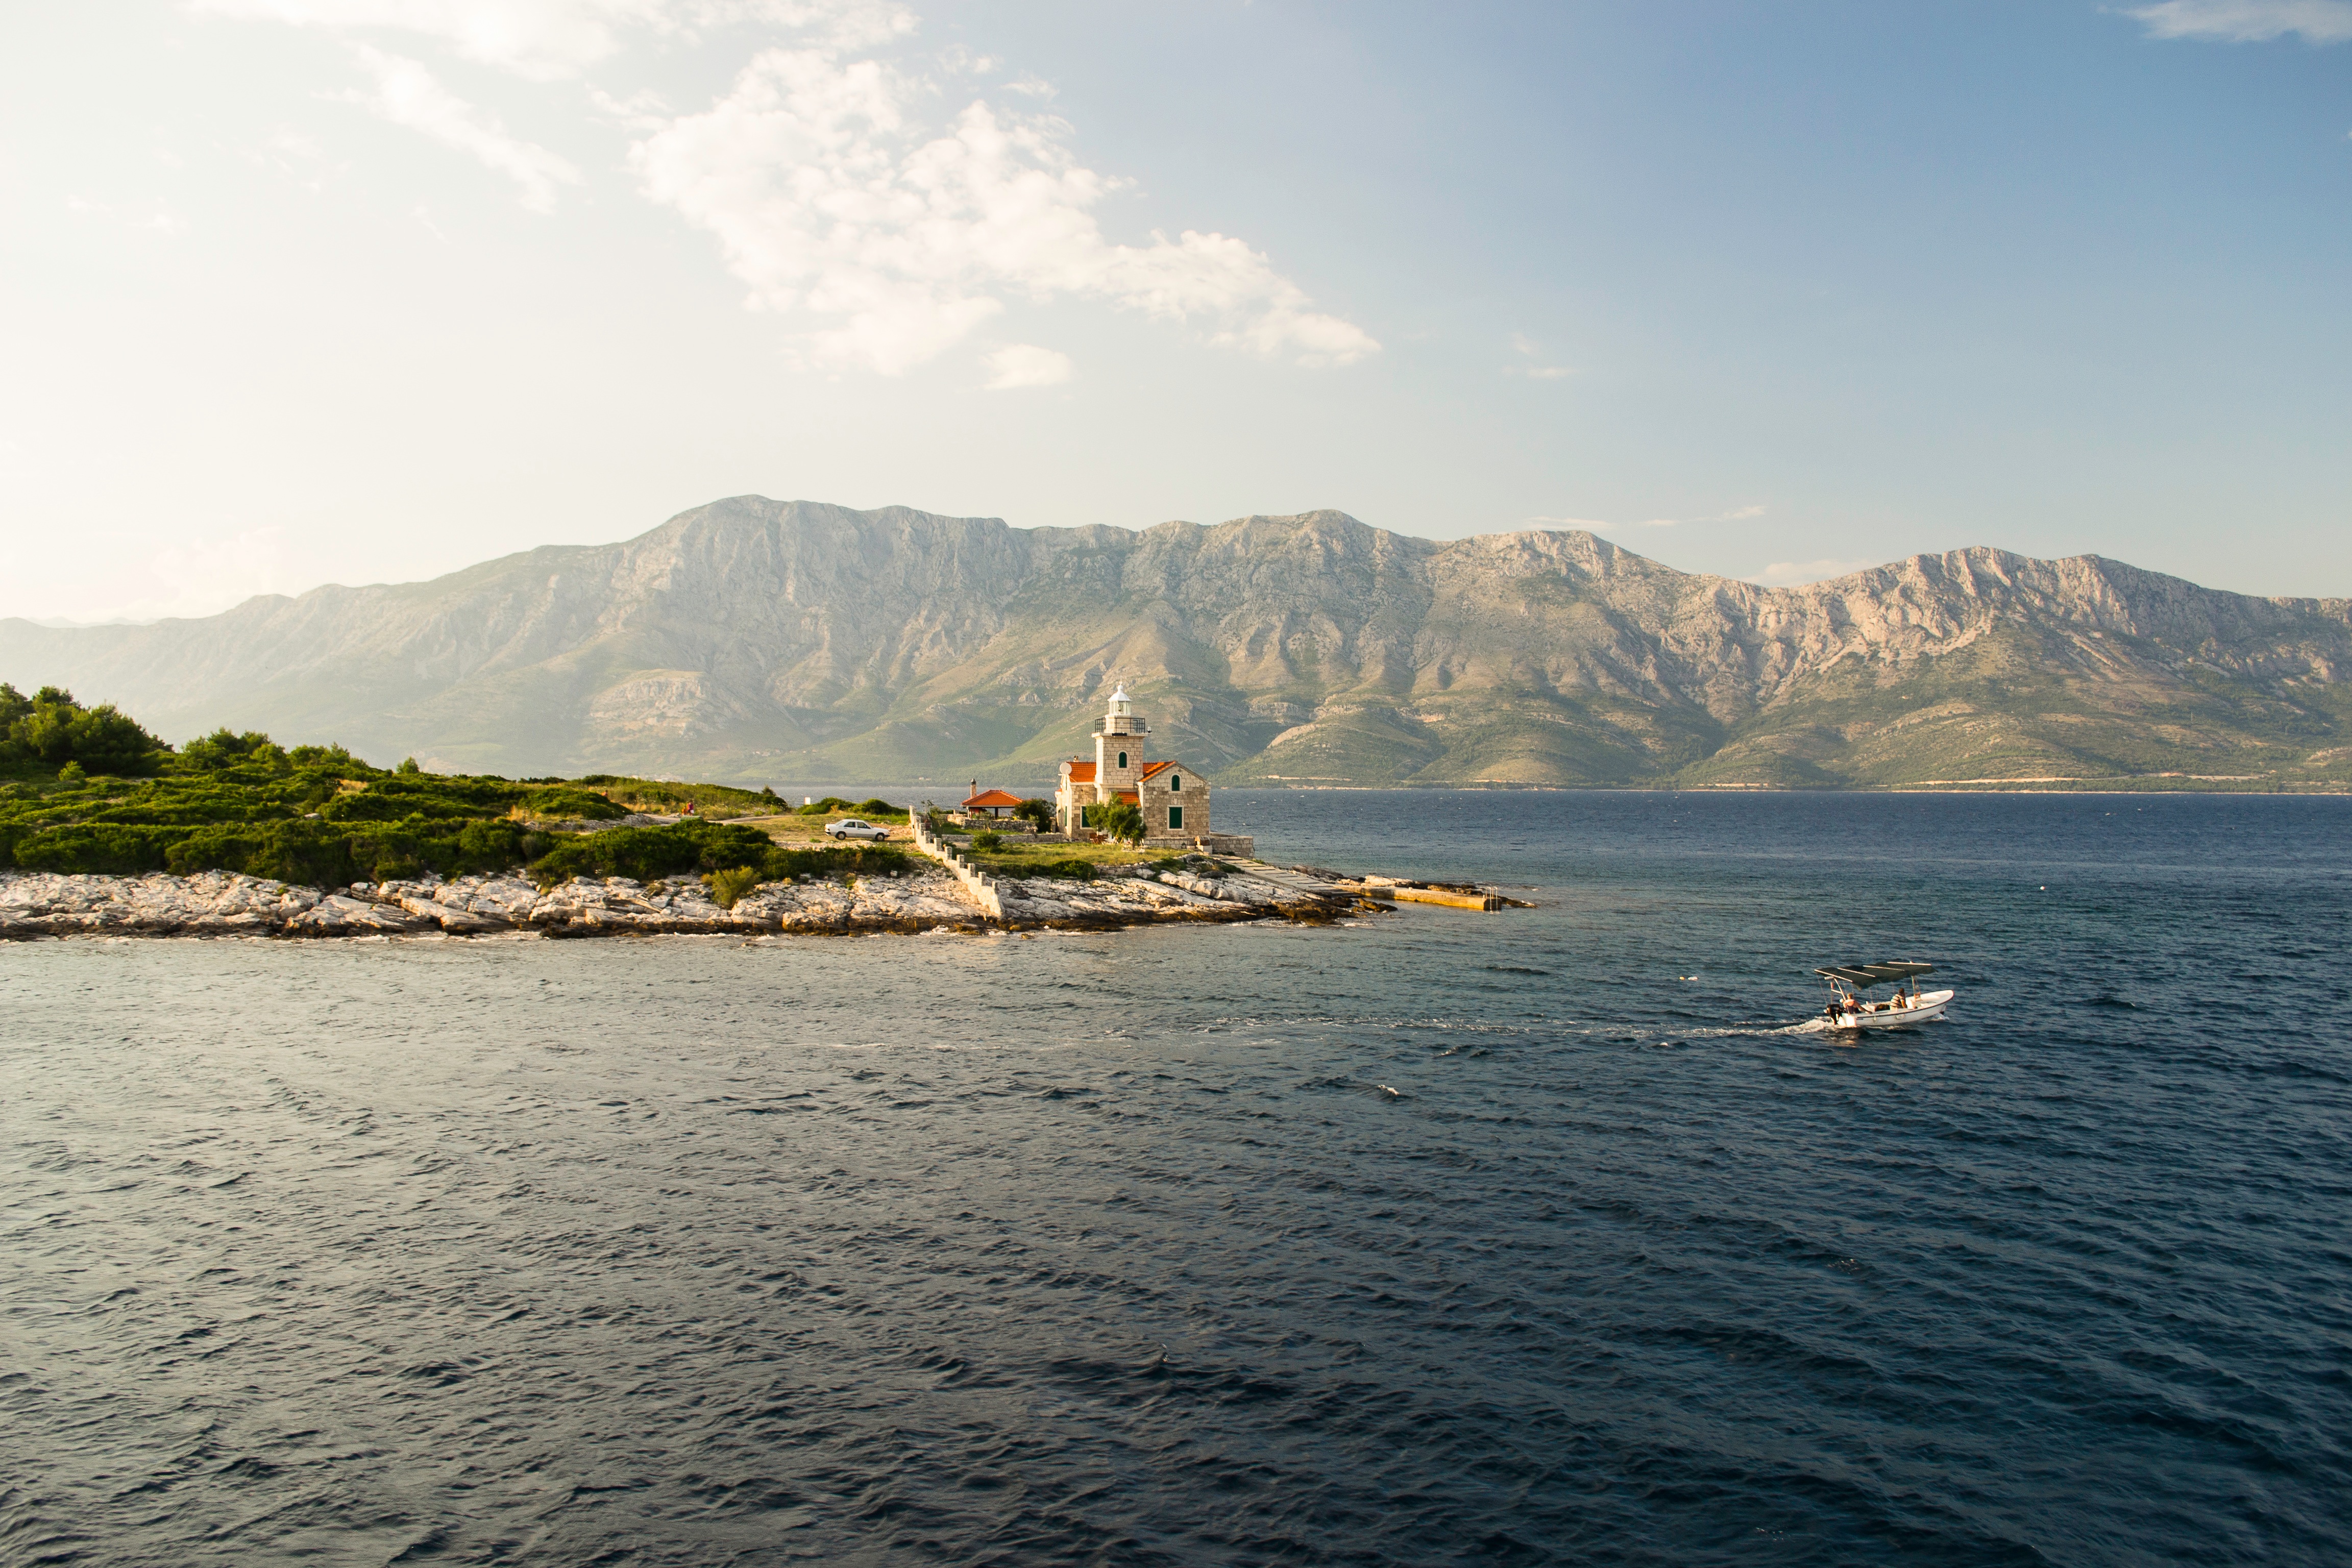
sea, coast, water, ocean, mountain, boat, shore, lake, vehicle, bay, peninsula, fjord, light house, boating, loch, cape, shore line